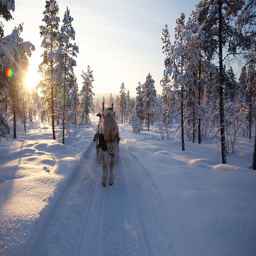
A horse pulls a sleigh in the snow.
A horse drawn carriage traveling down a snow covered street.
A horse pulling a sleigh down a path in the snow.
A horse drawn carriage on a snowy wooded road.
A horse pulls a cart along a snowy path.